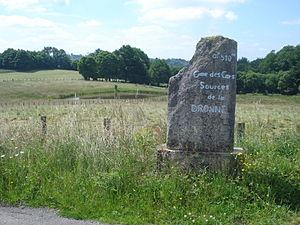
Le parc naturel régional « Périgord-Limousin », à la périphérie Nord-Ouest du Massif central, a été créé le 9 mars 1998.
Le Limousin est une ancienne région administrative, issue d'une région historique et culturelle française et qui était composée des trois départements de la Corrèze, de la Creuse et de la Haute-Vienne. Elle est située en totalité dans la partie nord-ouest du Massif central. Ses habitants sont appelés les Limousins. En limousin elle se nomme Lemosin.
La Dronne est une rivière du sud-ouest de la France, sous-affluent de la Dordogne par l'Isle.
Les Cars est une commune française située dans le département de la Haute-Vienne, en région Nouvelle-Aquitaine.